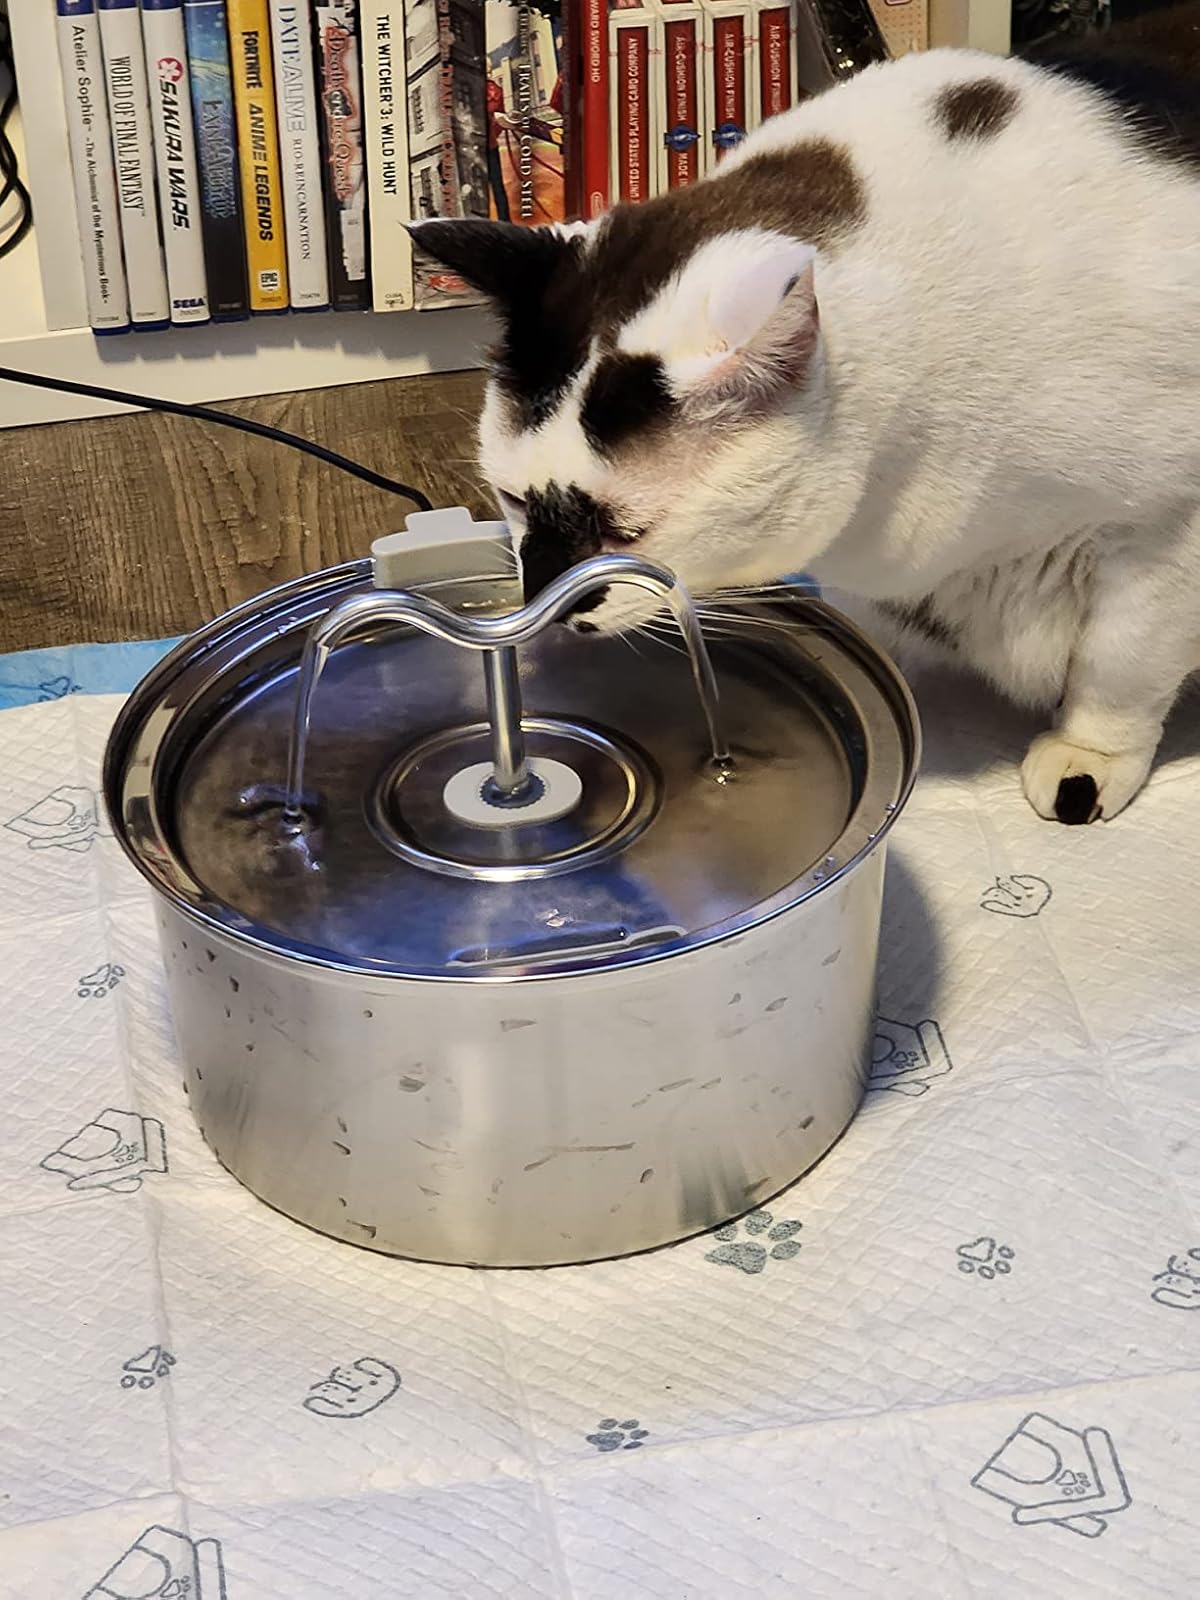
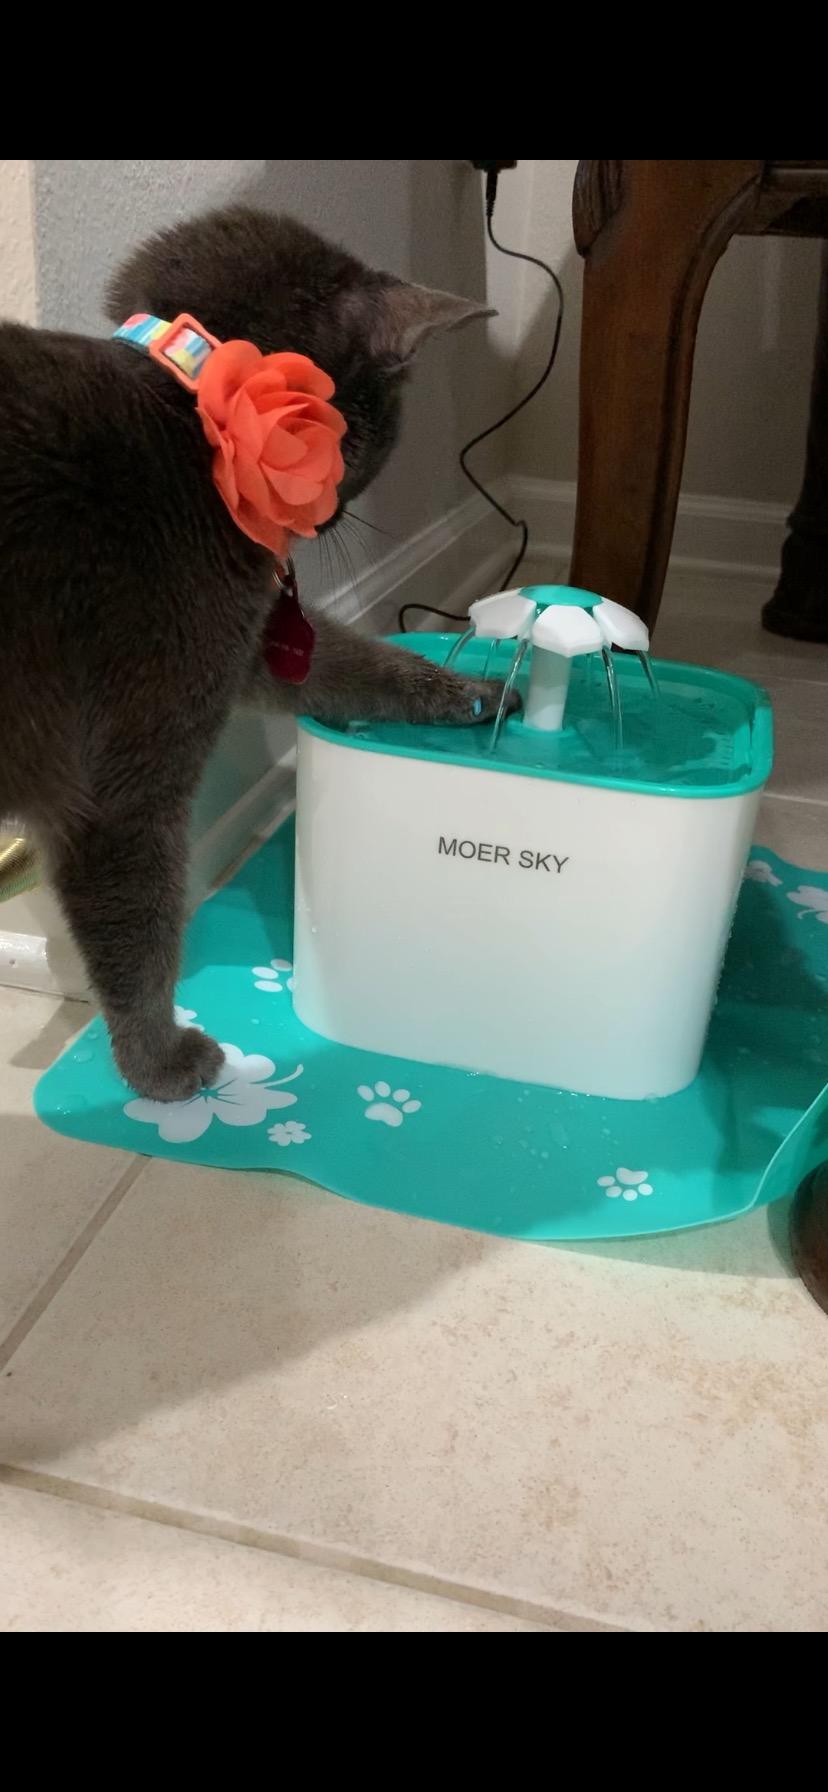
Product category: items_bowl
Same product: no